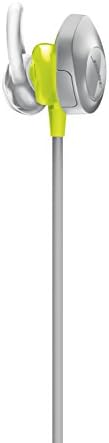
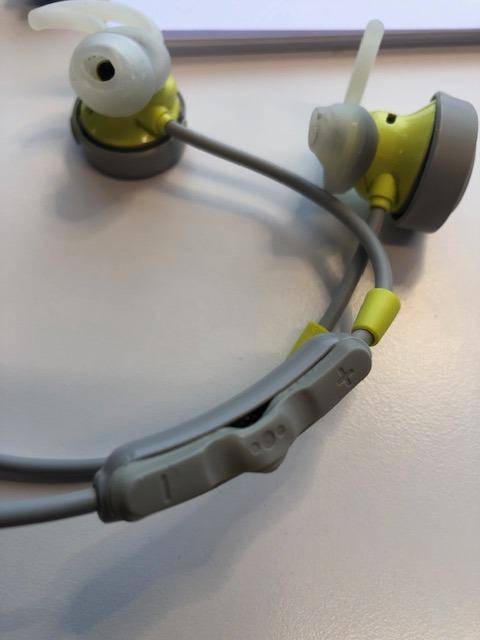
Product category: headphones
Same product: yes